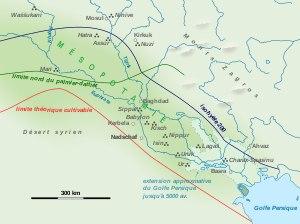
L'Assyrie est une ancienne région du nord de la Mésopotamie, qui tire son nom de la ville d'Assur, du même nom que sa divinité tutélaire. À partir de cette région s'est formé, au IIᵉ millénaire av. J.-C., un royaume puissant qui devient plus tard un empire. Aux VIIIᵉ et VIIᵉ siècles av. J.-C., l'Assyrie contrôle des territoires s'étendant sur la totalité ou sur une partie de plusieurs pays actuels, comme l'Irak, la Syrie, le Liban, la Turquie et l'Iran.
L'agriculture est l'activité économique principale de la Mésopotamie antique. Soumis à des contraintes fortes, notamment l'aridité et des sols pauvres, les paysans mésopotamiens ont développé des stratégies efficaces permettant à soutenir le développement des premiers États, des premières villes puis des premiers empires connus, sous l'égide des institutions dominant l'économie, à savoir les palais royaux et provinciaux, les temples et les domaines des élites. Elle repose avant tout sur la culture des céréales et l'élevage ovin, mais aussi les légumineuses ou encore le palmier-dattier au sud et la vigne au nord.
La civilisation babylonienne s'épanouit en Mésopotamie du Sud du début du IIᵉ millénaire av. J.‑C. jusqu'au début de notre ère. Elle prit corps à partir de l'héritage des civilisations du Sud mésopotamien plus anciennes dont elle est historiquement la prolongation. Elle prend corps avec l'affirmation politique de Babylone, État qui fut à partir du XVIIIᵉ siècle av. J.-C. l'entité politique dominant le Sud mésopotamien, et ce pendant plus d'un millénaire.